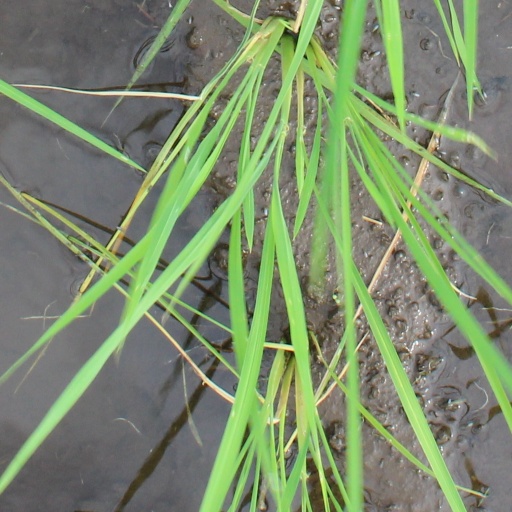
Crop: rice